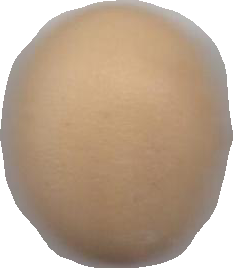
Variety: Grobogan